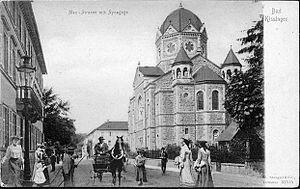
La synagogue de Bad Kissingen a été construite en 1902 ; comme la majorité des synagogues en Allemagne, elle sera détruite par les nazis en 1938.